Roy Nouhra

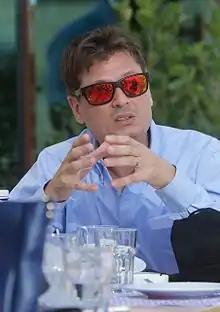

Roy Raymond Nouhra (November 14, 1974) is a Lebanese-Canadian businessman, investor, race car driver, and engineer. He is the founder and CEO of Asis Boats and the Co-CEO of Solico group UAE. In 2015, he received the Entrepreneur of the Year award at Gulf Capital SME Awards.